Austria-Hungary

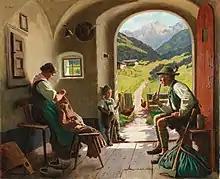
Traditional costumes of Tyrol

Hungary's leaders were generally less willing than their Austrian counterparts to share power with their subject minorities, but they granted a large measure of autonomy to Croatia in 1868. To some extent, they modeled their relationship to that kingdom on their own compromise with Austria of the previous year. In spite of nominal autonomy, the Croatian government was an economic and administrative part of Hungary, which the Croatians resented. In the Kingdom of Croatia-Slavonia and Bosnia and Herzegovina many advocated the idea of a trialist Austro-Hungaro-Croatian monarchy; among the supporters of the idea were Archduke Leopold Salvator, Archduke Franz Ferdinand and emperor and king Charles I who during his short reign supported the trialist idea only to be vetoed by the Hungarian government and Count István Tisza. The count finally signed the trialist proclamation after heavy pressure from the king on 23 October 1918.